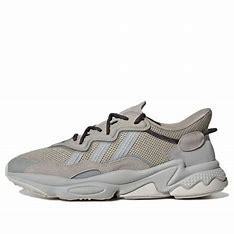
Brand: adidas
Model: Ozweego Athletic